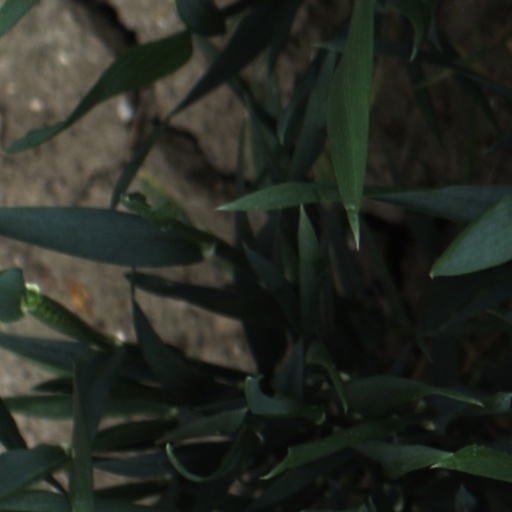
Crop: wheat